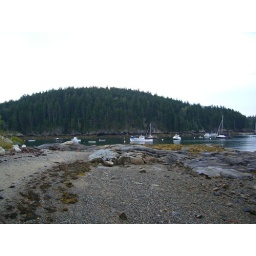
Some boats at the boat launch in Seal Cove